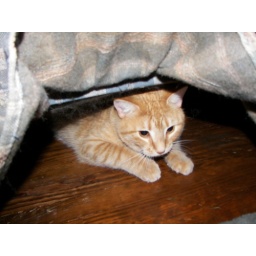
cat under couch